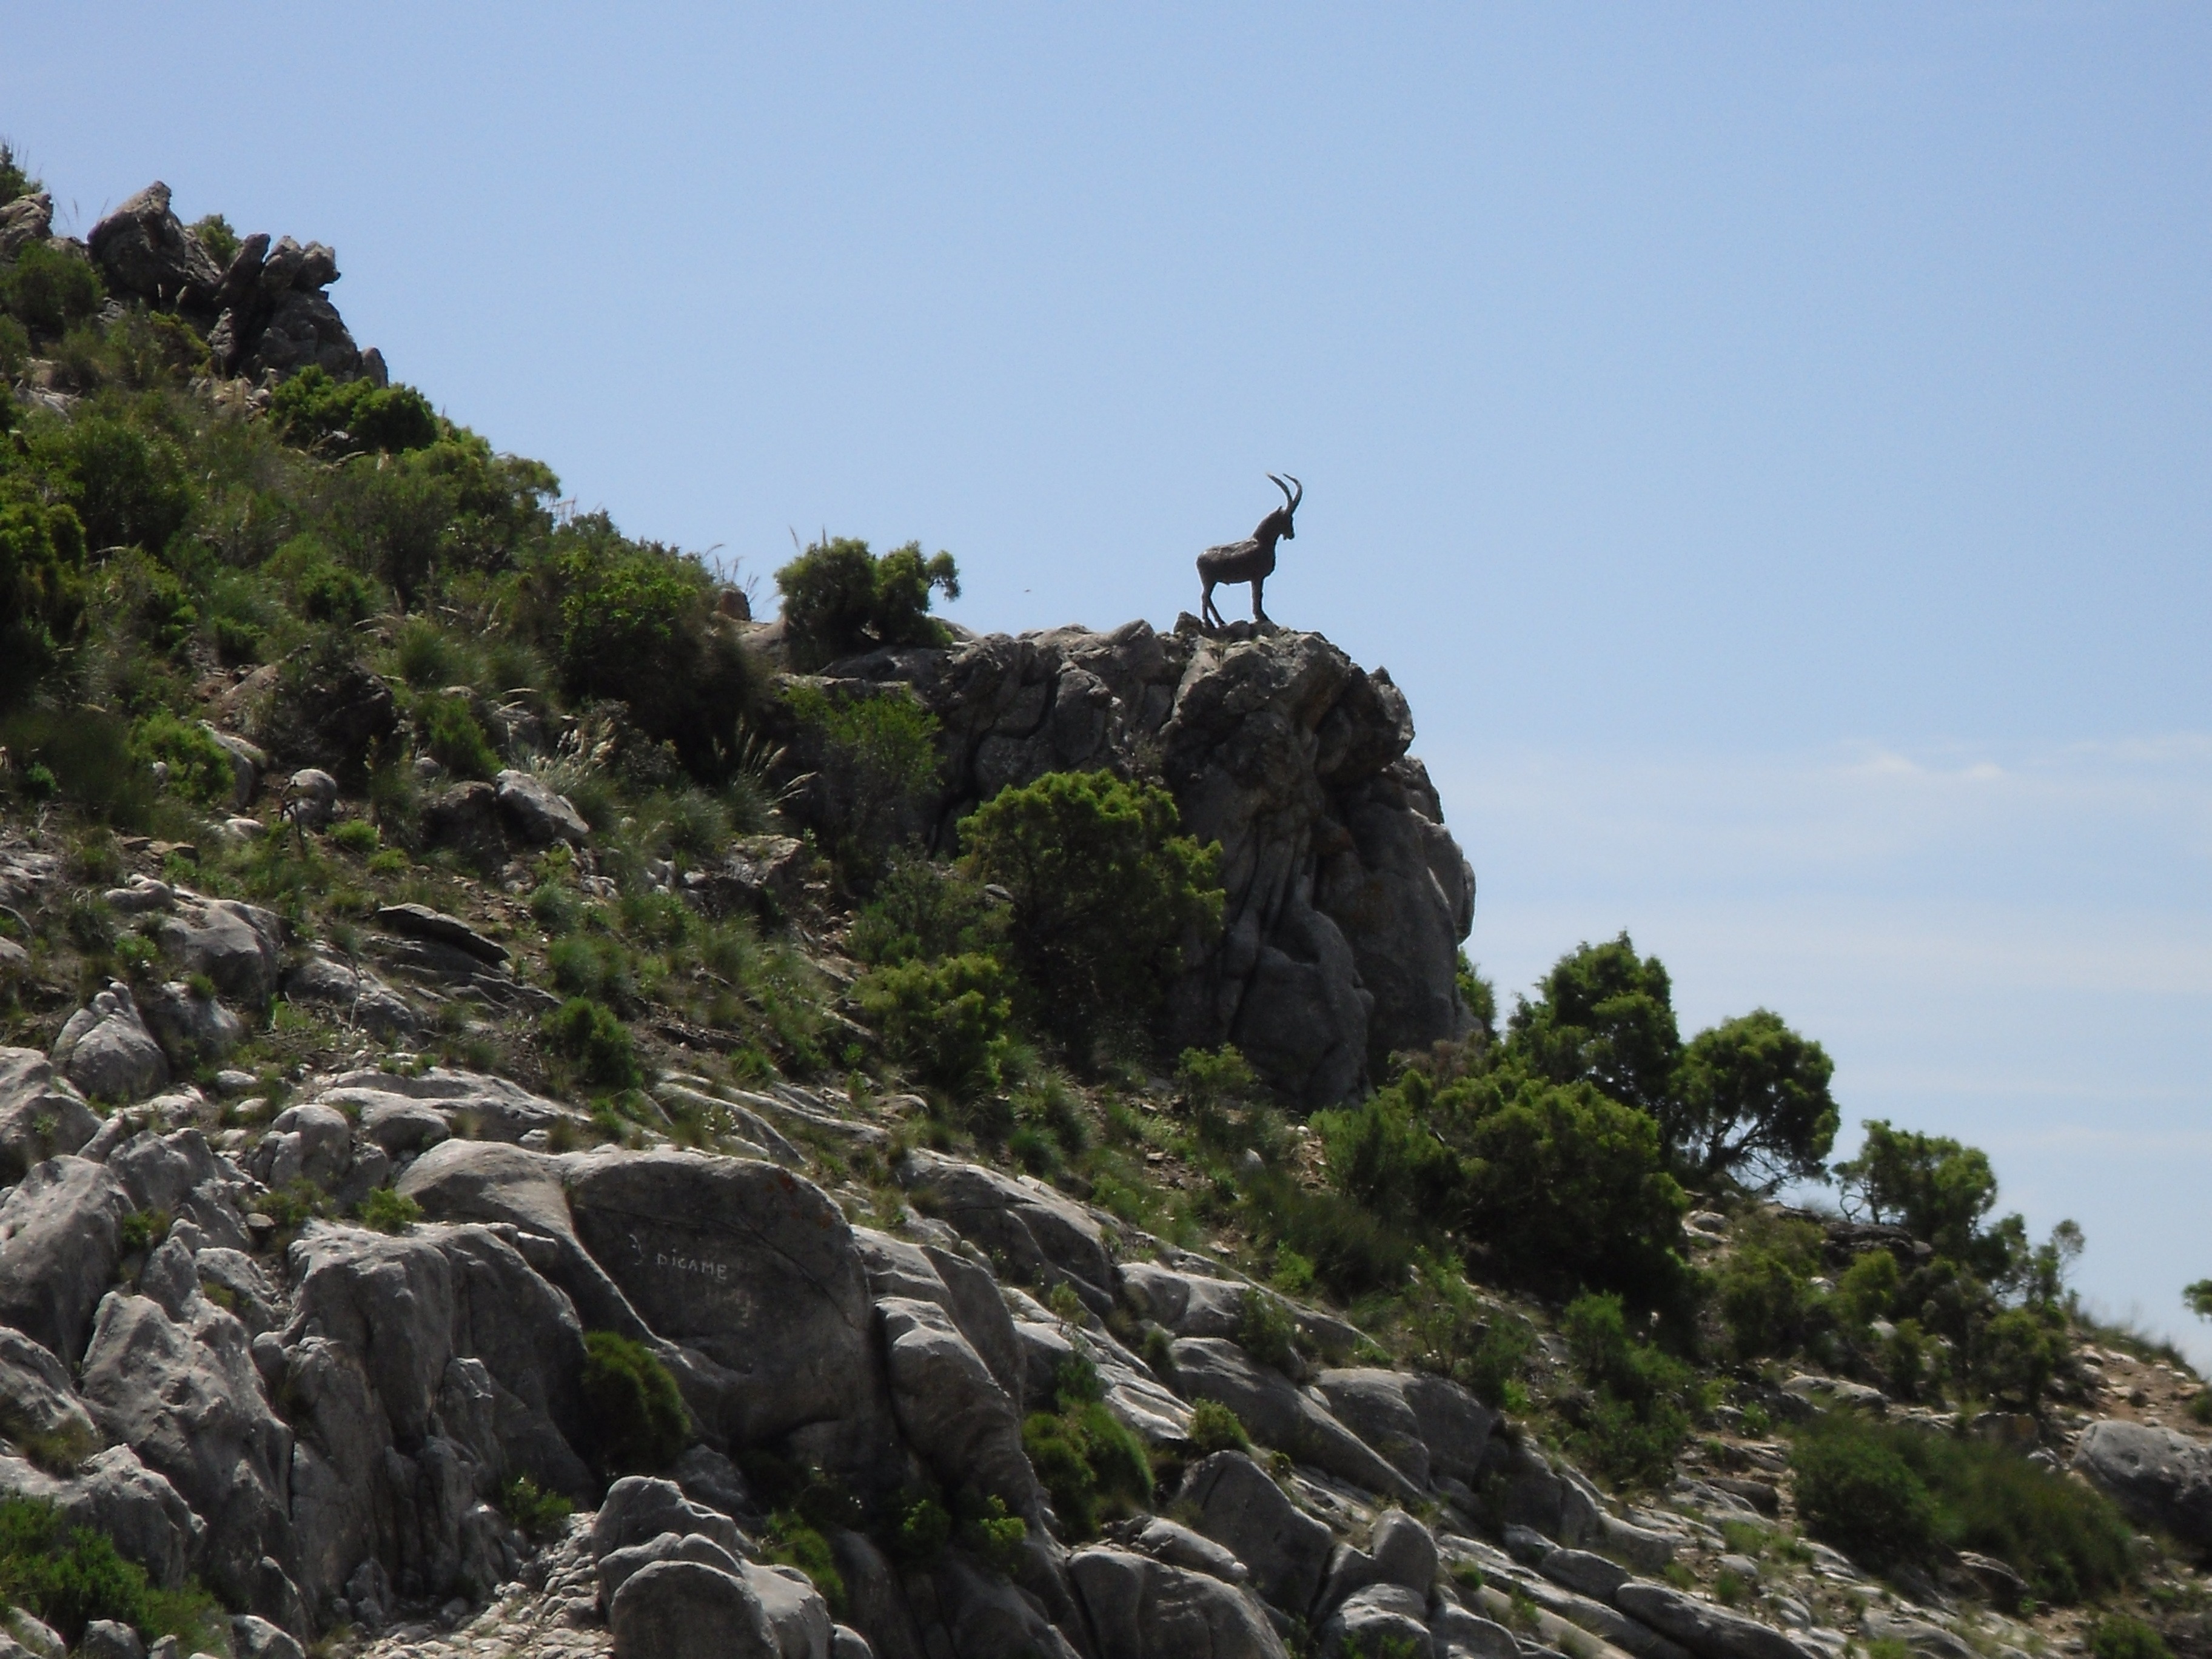
landscape, sea, coast, tree, nature, rock, walking, mountain, adventure, vacation, cliff, bay, terrain, ridge, spain, geology, mountains, andalusia, cape, capricorn